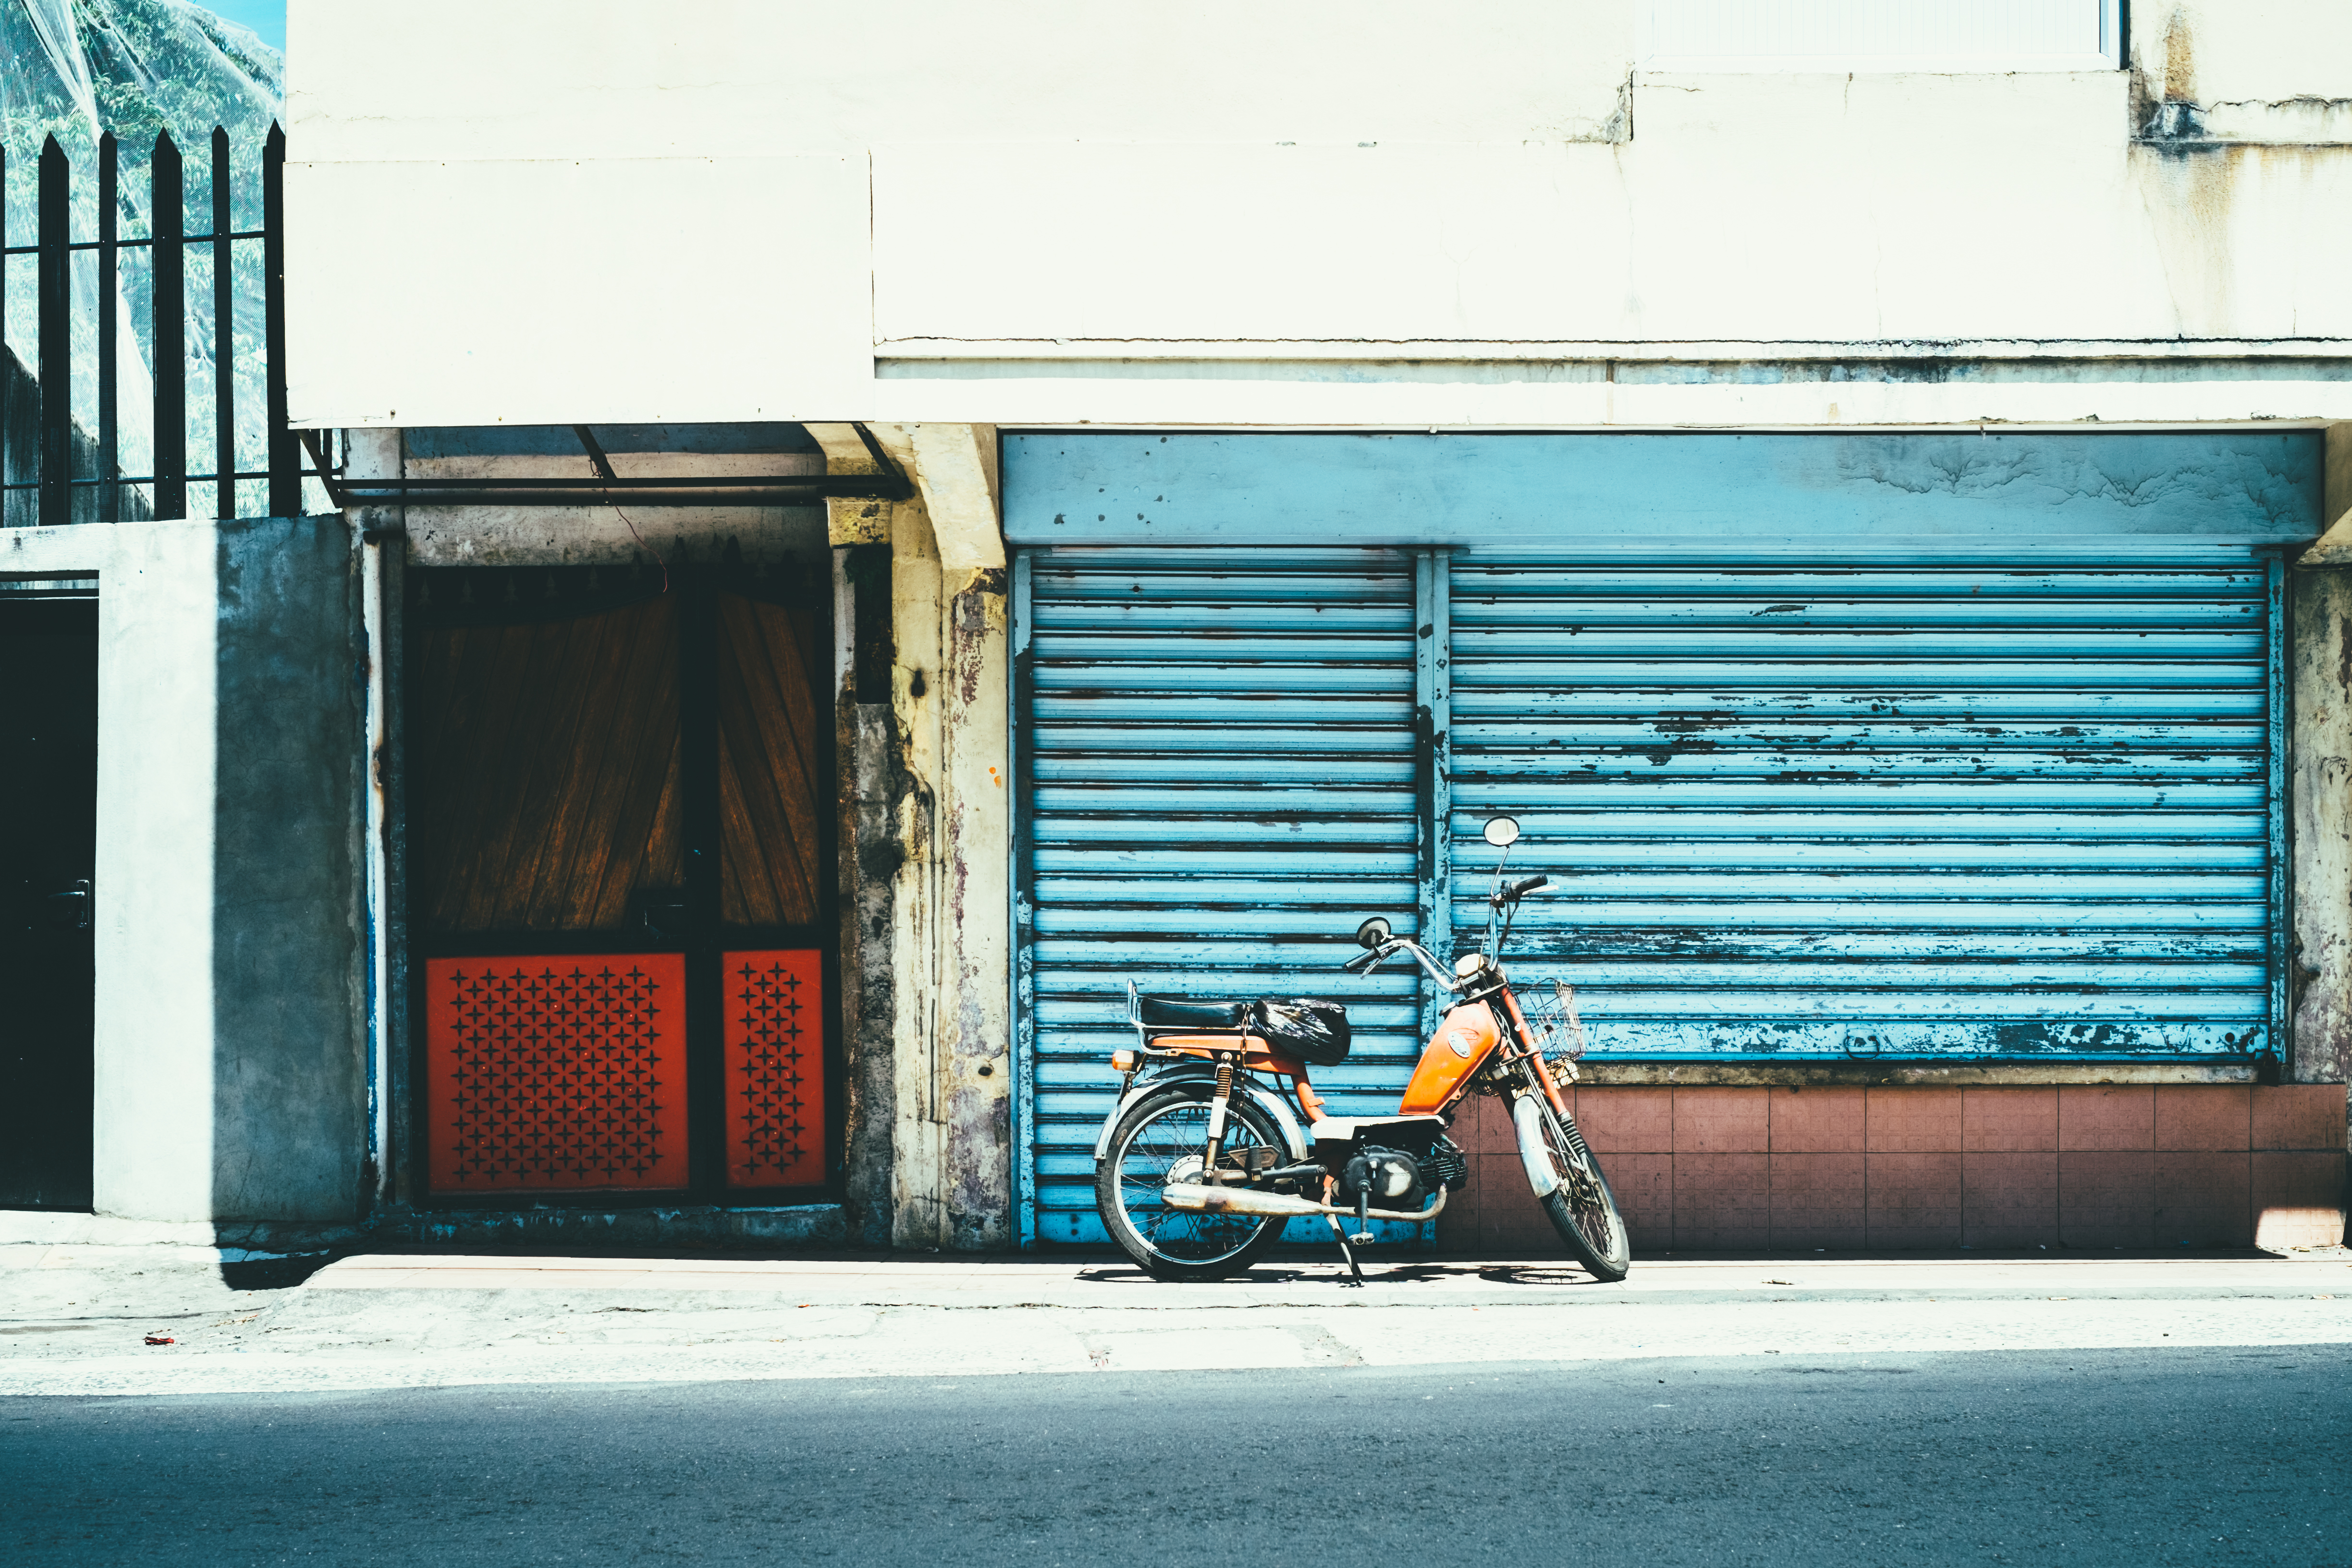
road, street, wall, color, blue, graffiti, art, design, infrastructure, mural, urban area